Blockbuster (retailer)

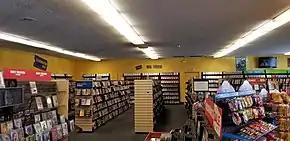
The last remaining Blockbuster located in Bend, Oregon

On January 13, 2012, Dish CEO Joe Clayton announced that while Dish had planned to keep 90% of the stores in operation, meaning around 15,000 employees would remain employed, because of market factors "there are ones that aren't going to make it. We will close unprofitable stores. We will close additional stores." Clayton did not say when these additional closings would happen and only remarked that some stores were unprofitable. The Dish chief would not say which stores the company was planning to close, but that each potential closing was to be assessed on a "case by case basis".